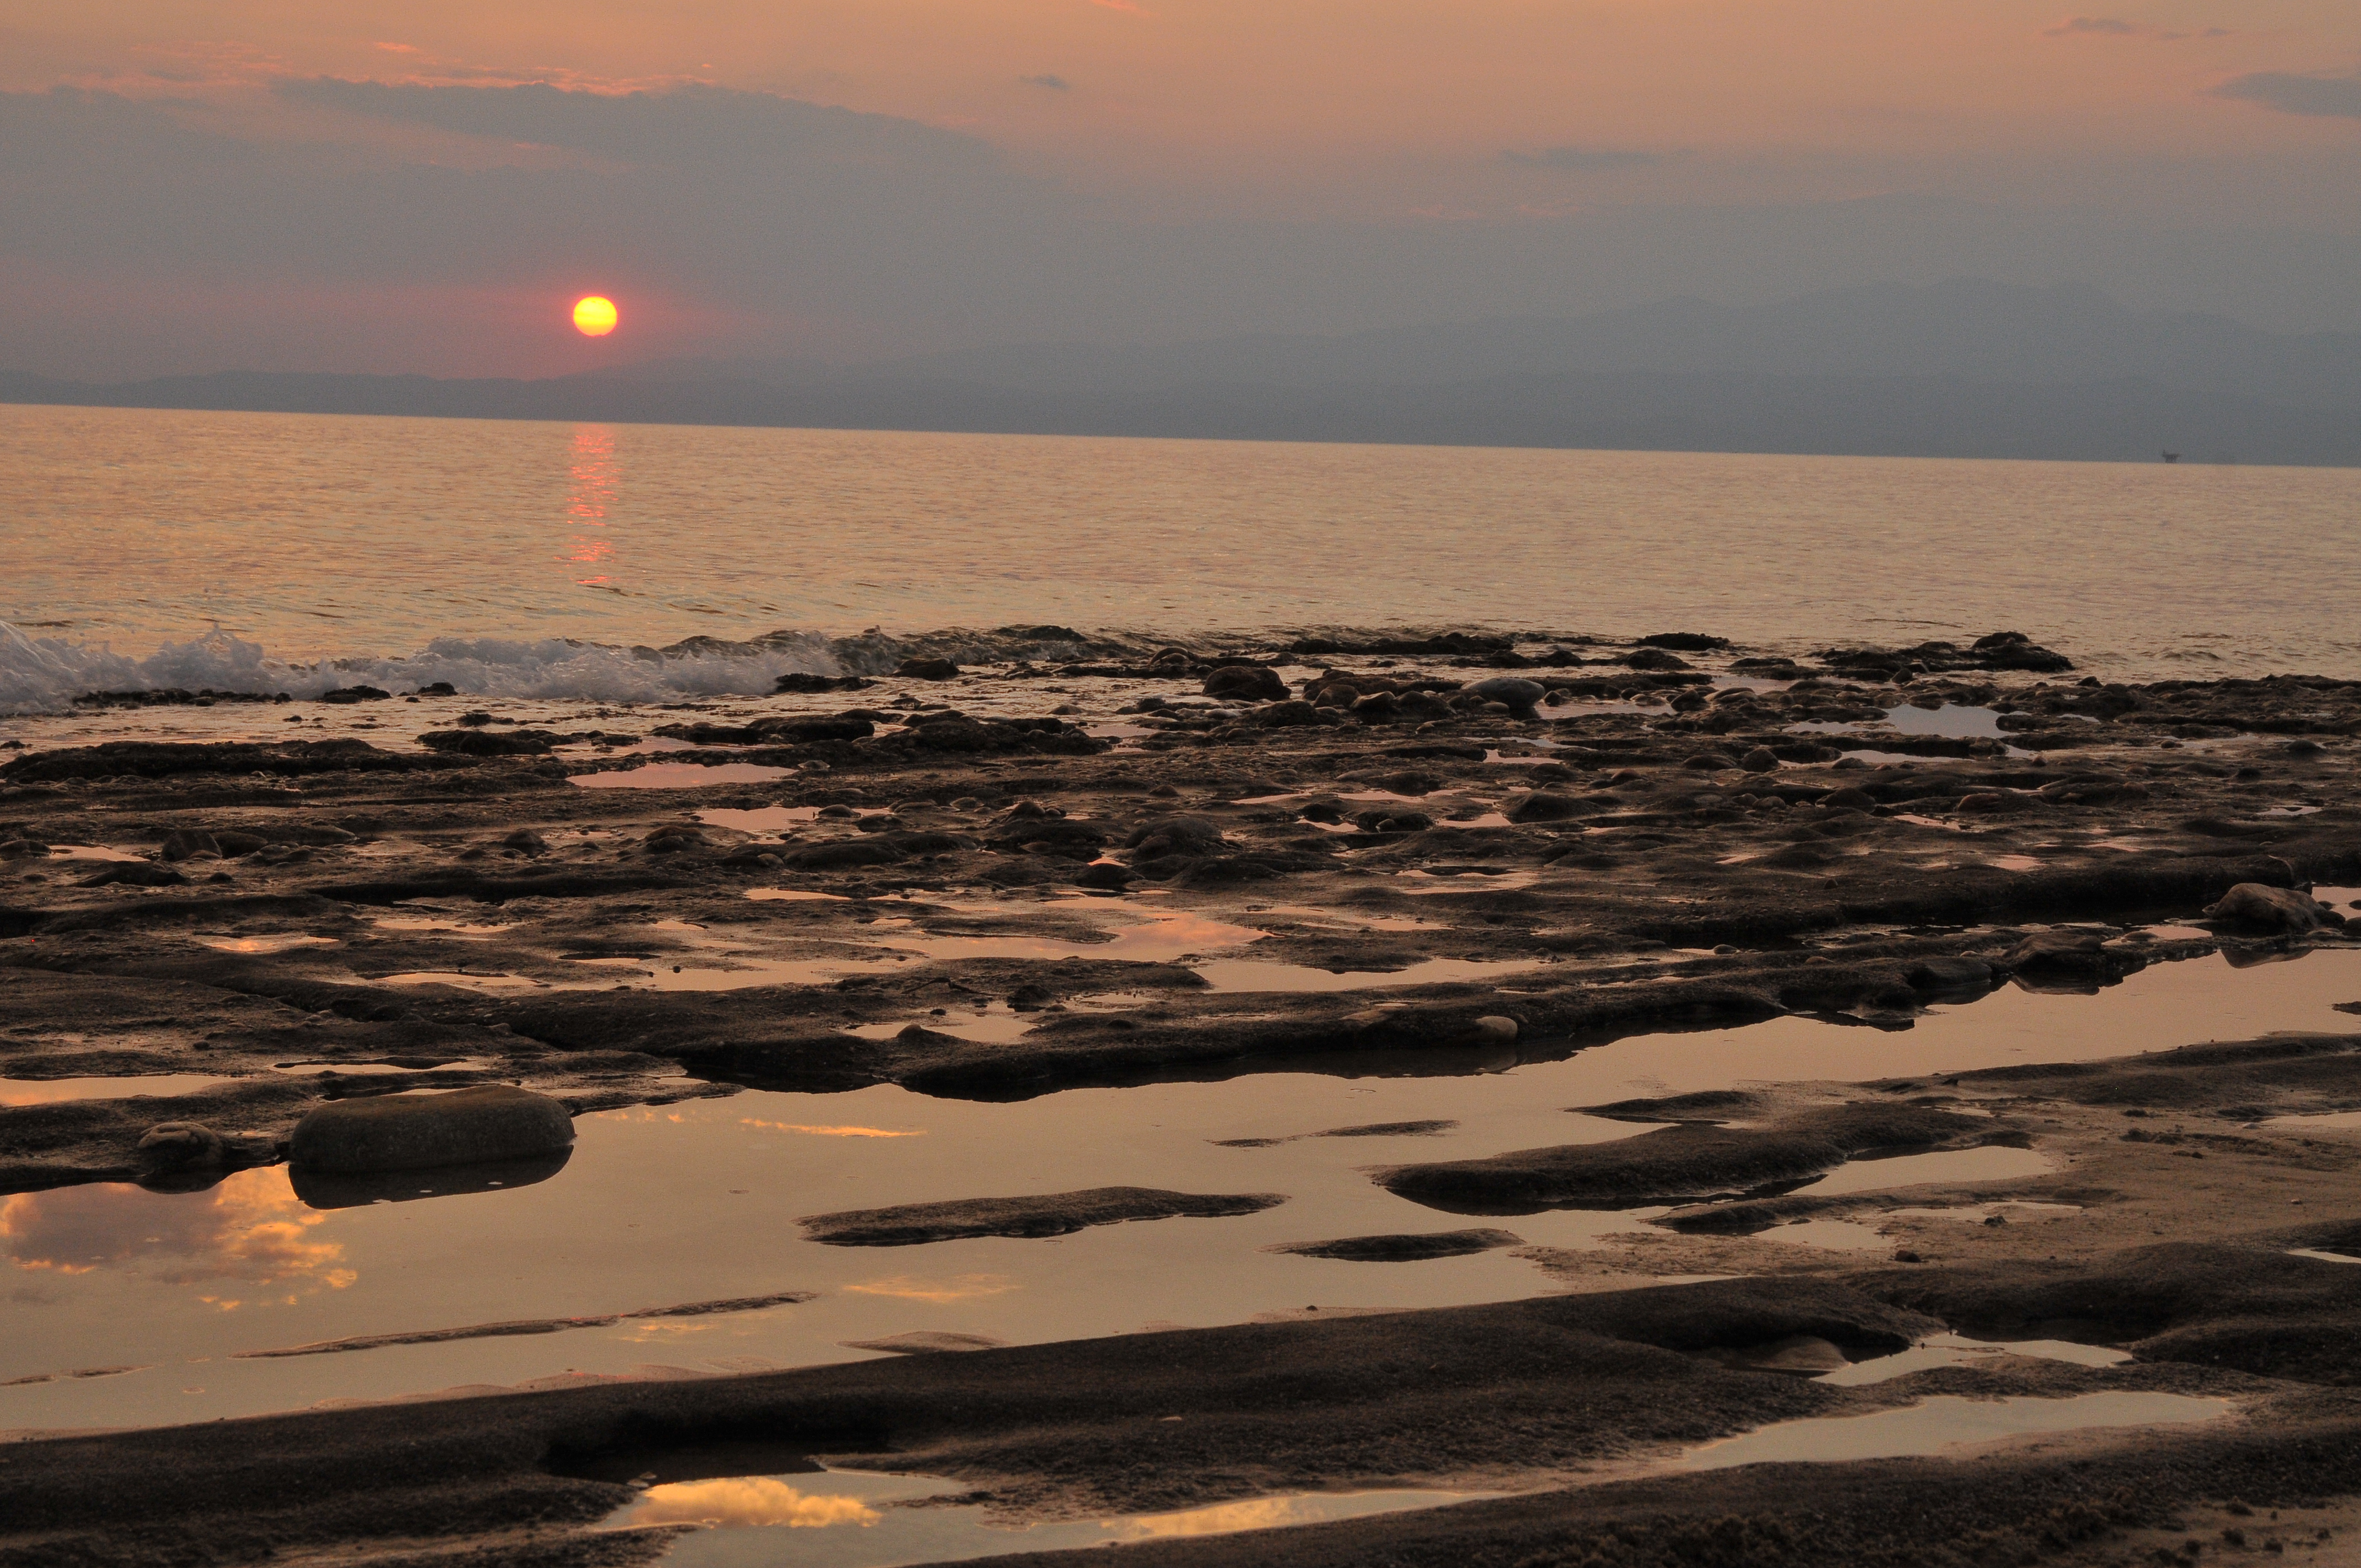
sunset, body of water, sea, horizon, sky, ocean, shore, beach, coast, sunrise, sun, evening, wave, morning, calm, water, afterglow, dusk, cloud, dawn, coastal and oceanic landforms, sunlight, tide, wind wave, sand, landscape, reflection, bay, rock